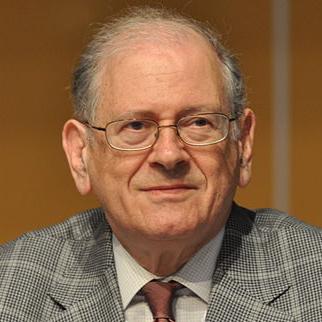
Age: 74